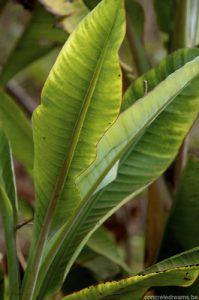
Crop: unknown
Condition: banana_banana_bunchy_top